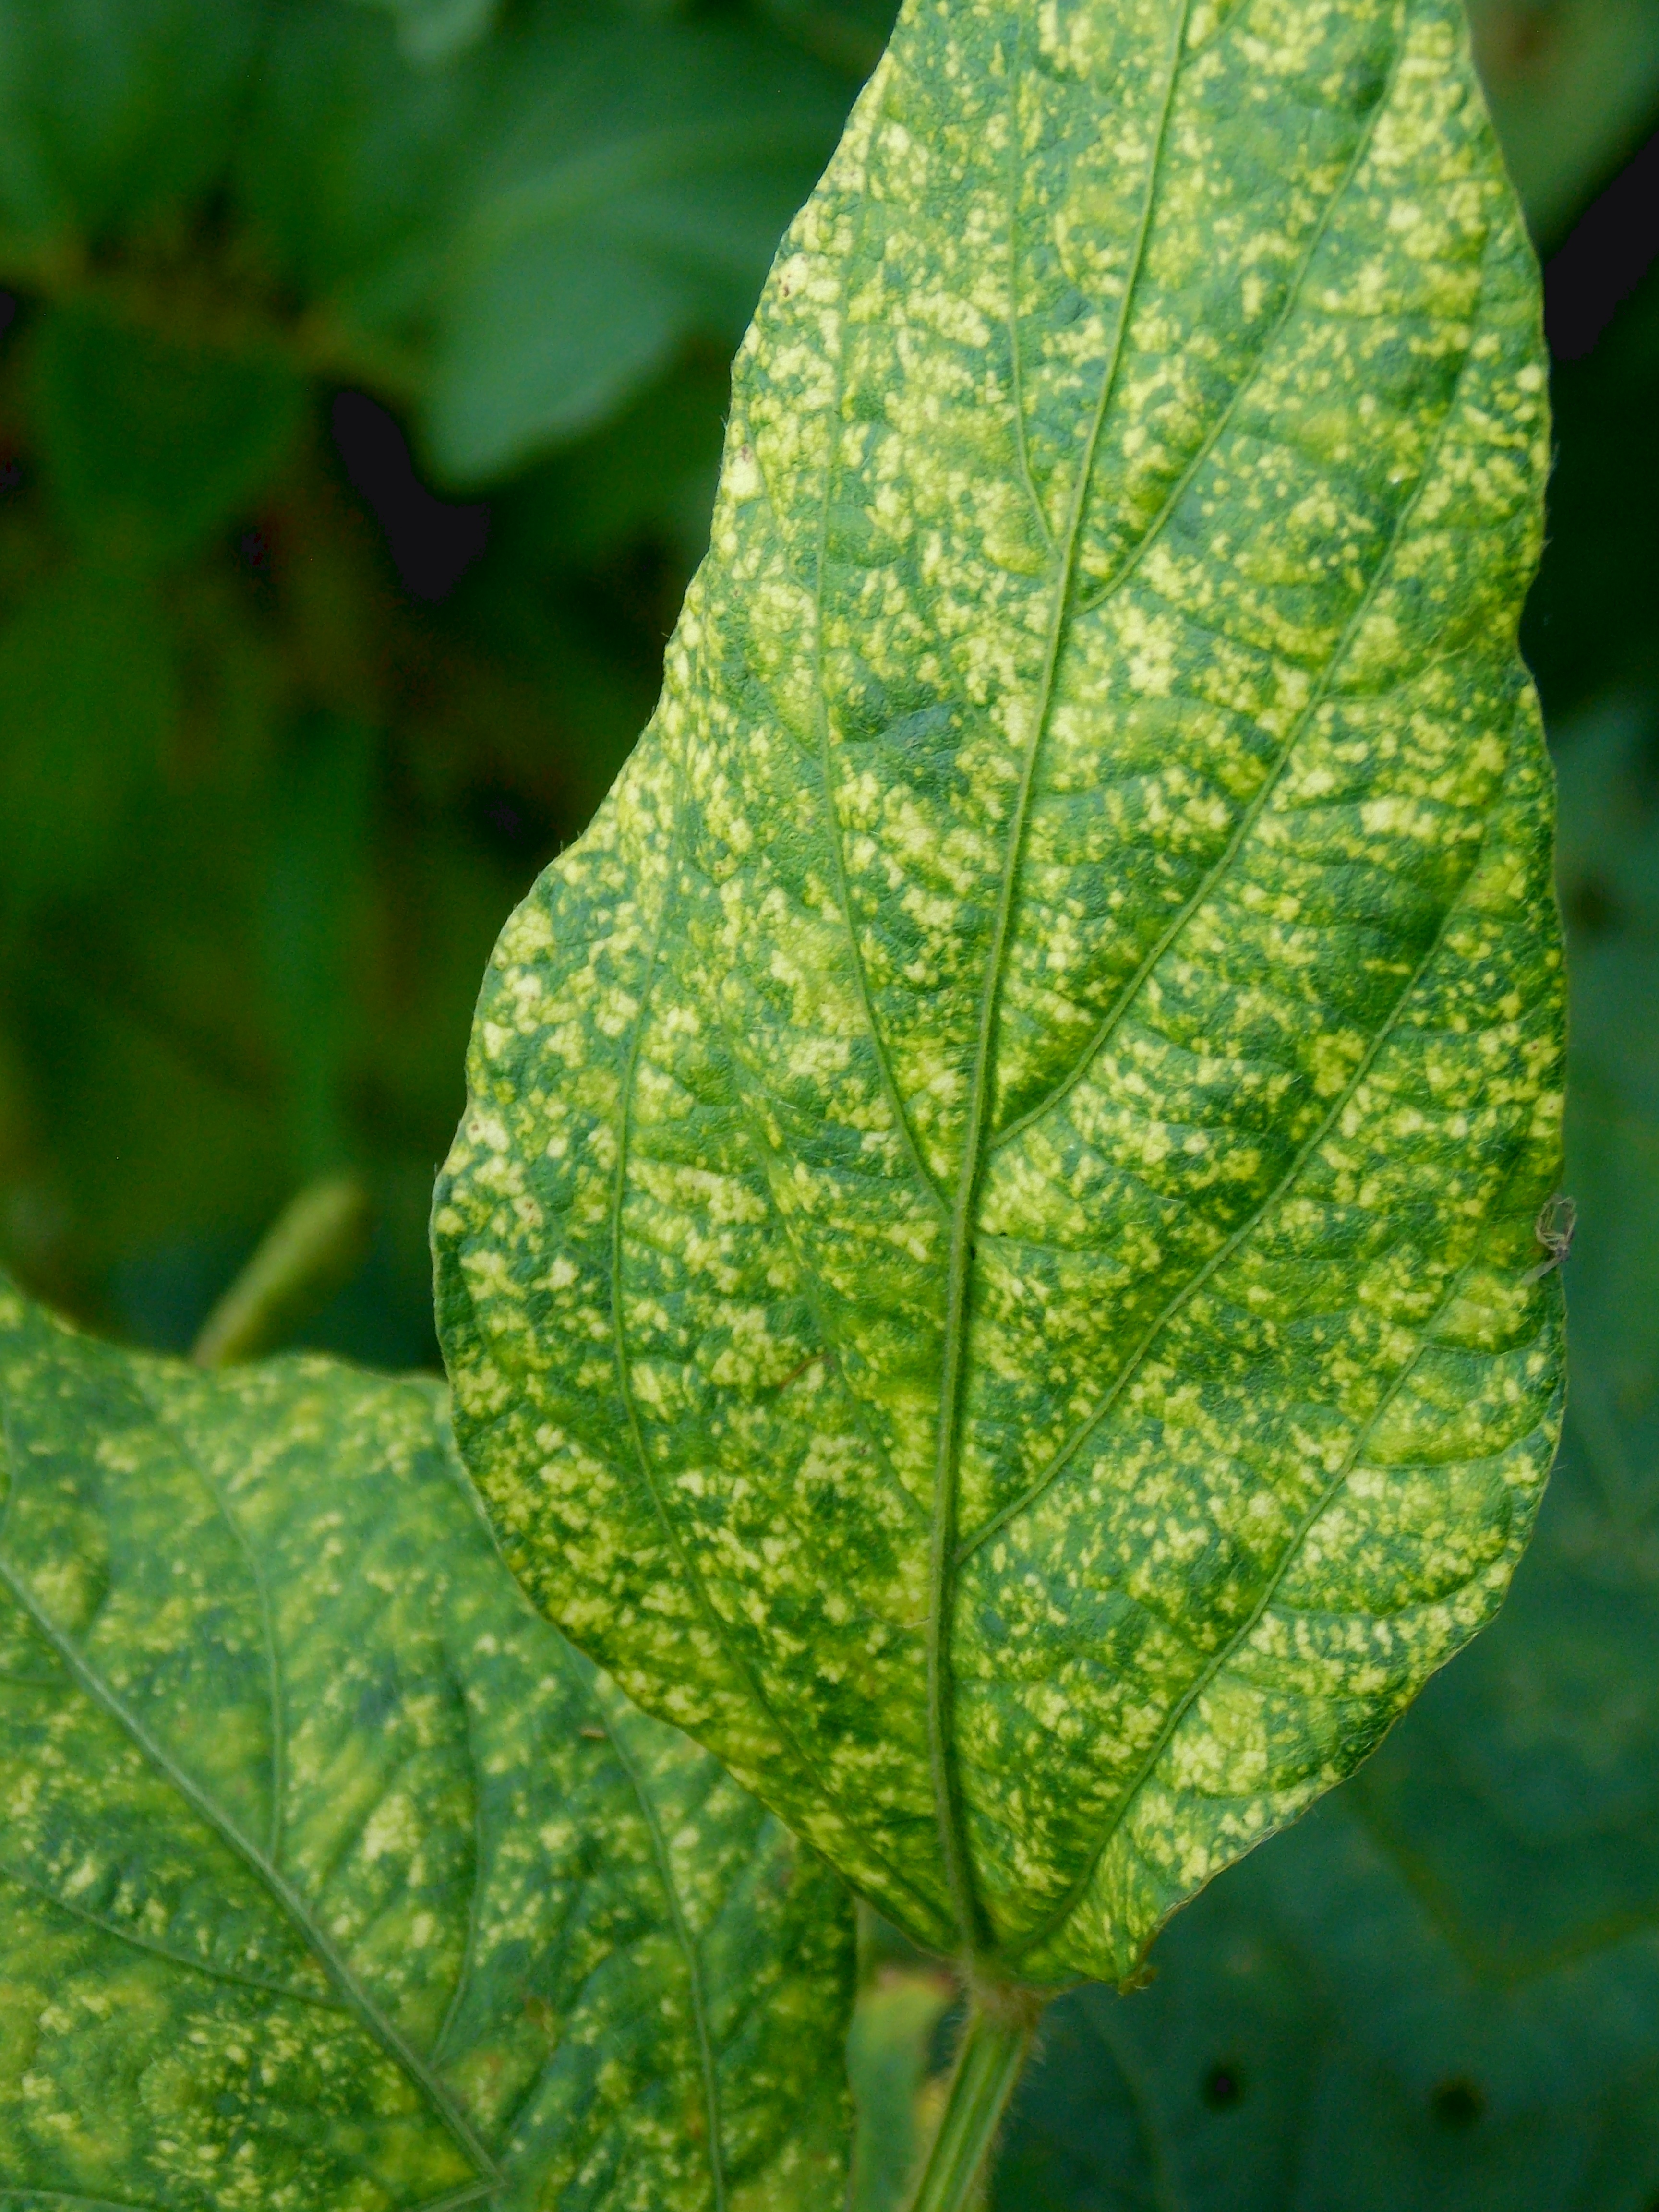
Label: Disease